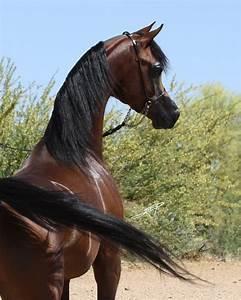
horse